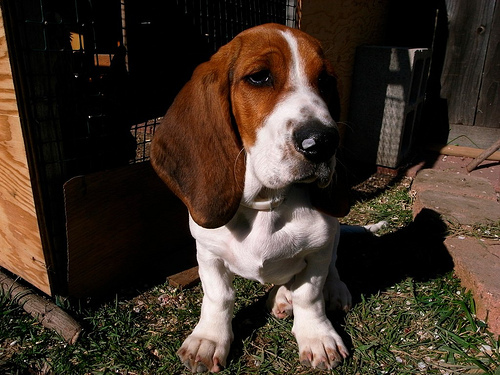
Breed: basset hound